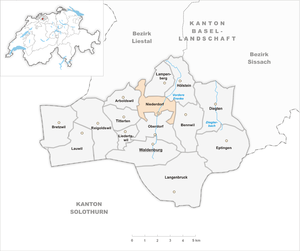
Niederdorf est une commune suisse du canton de Bâle-Campagne, située dans le district de Waldenburg.
La Princess Augusta est un navire dont on connaît deux voyages de Rotterdam vers Philadelphie via Cowes dans l'île de Wight. Les passagers qu'il transporte, majoritairement de langue allemande, sont supposés venir du Palatinat et sont appelés « Palatines » par les autorités anglaises de la colonie de Pennsylvanie.